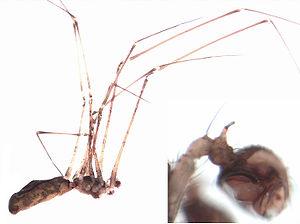
Meringa est un genre d'araignées aranéomorphes de la famille des Physoglenidae.